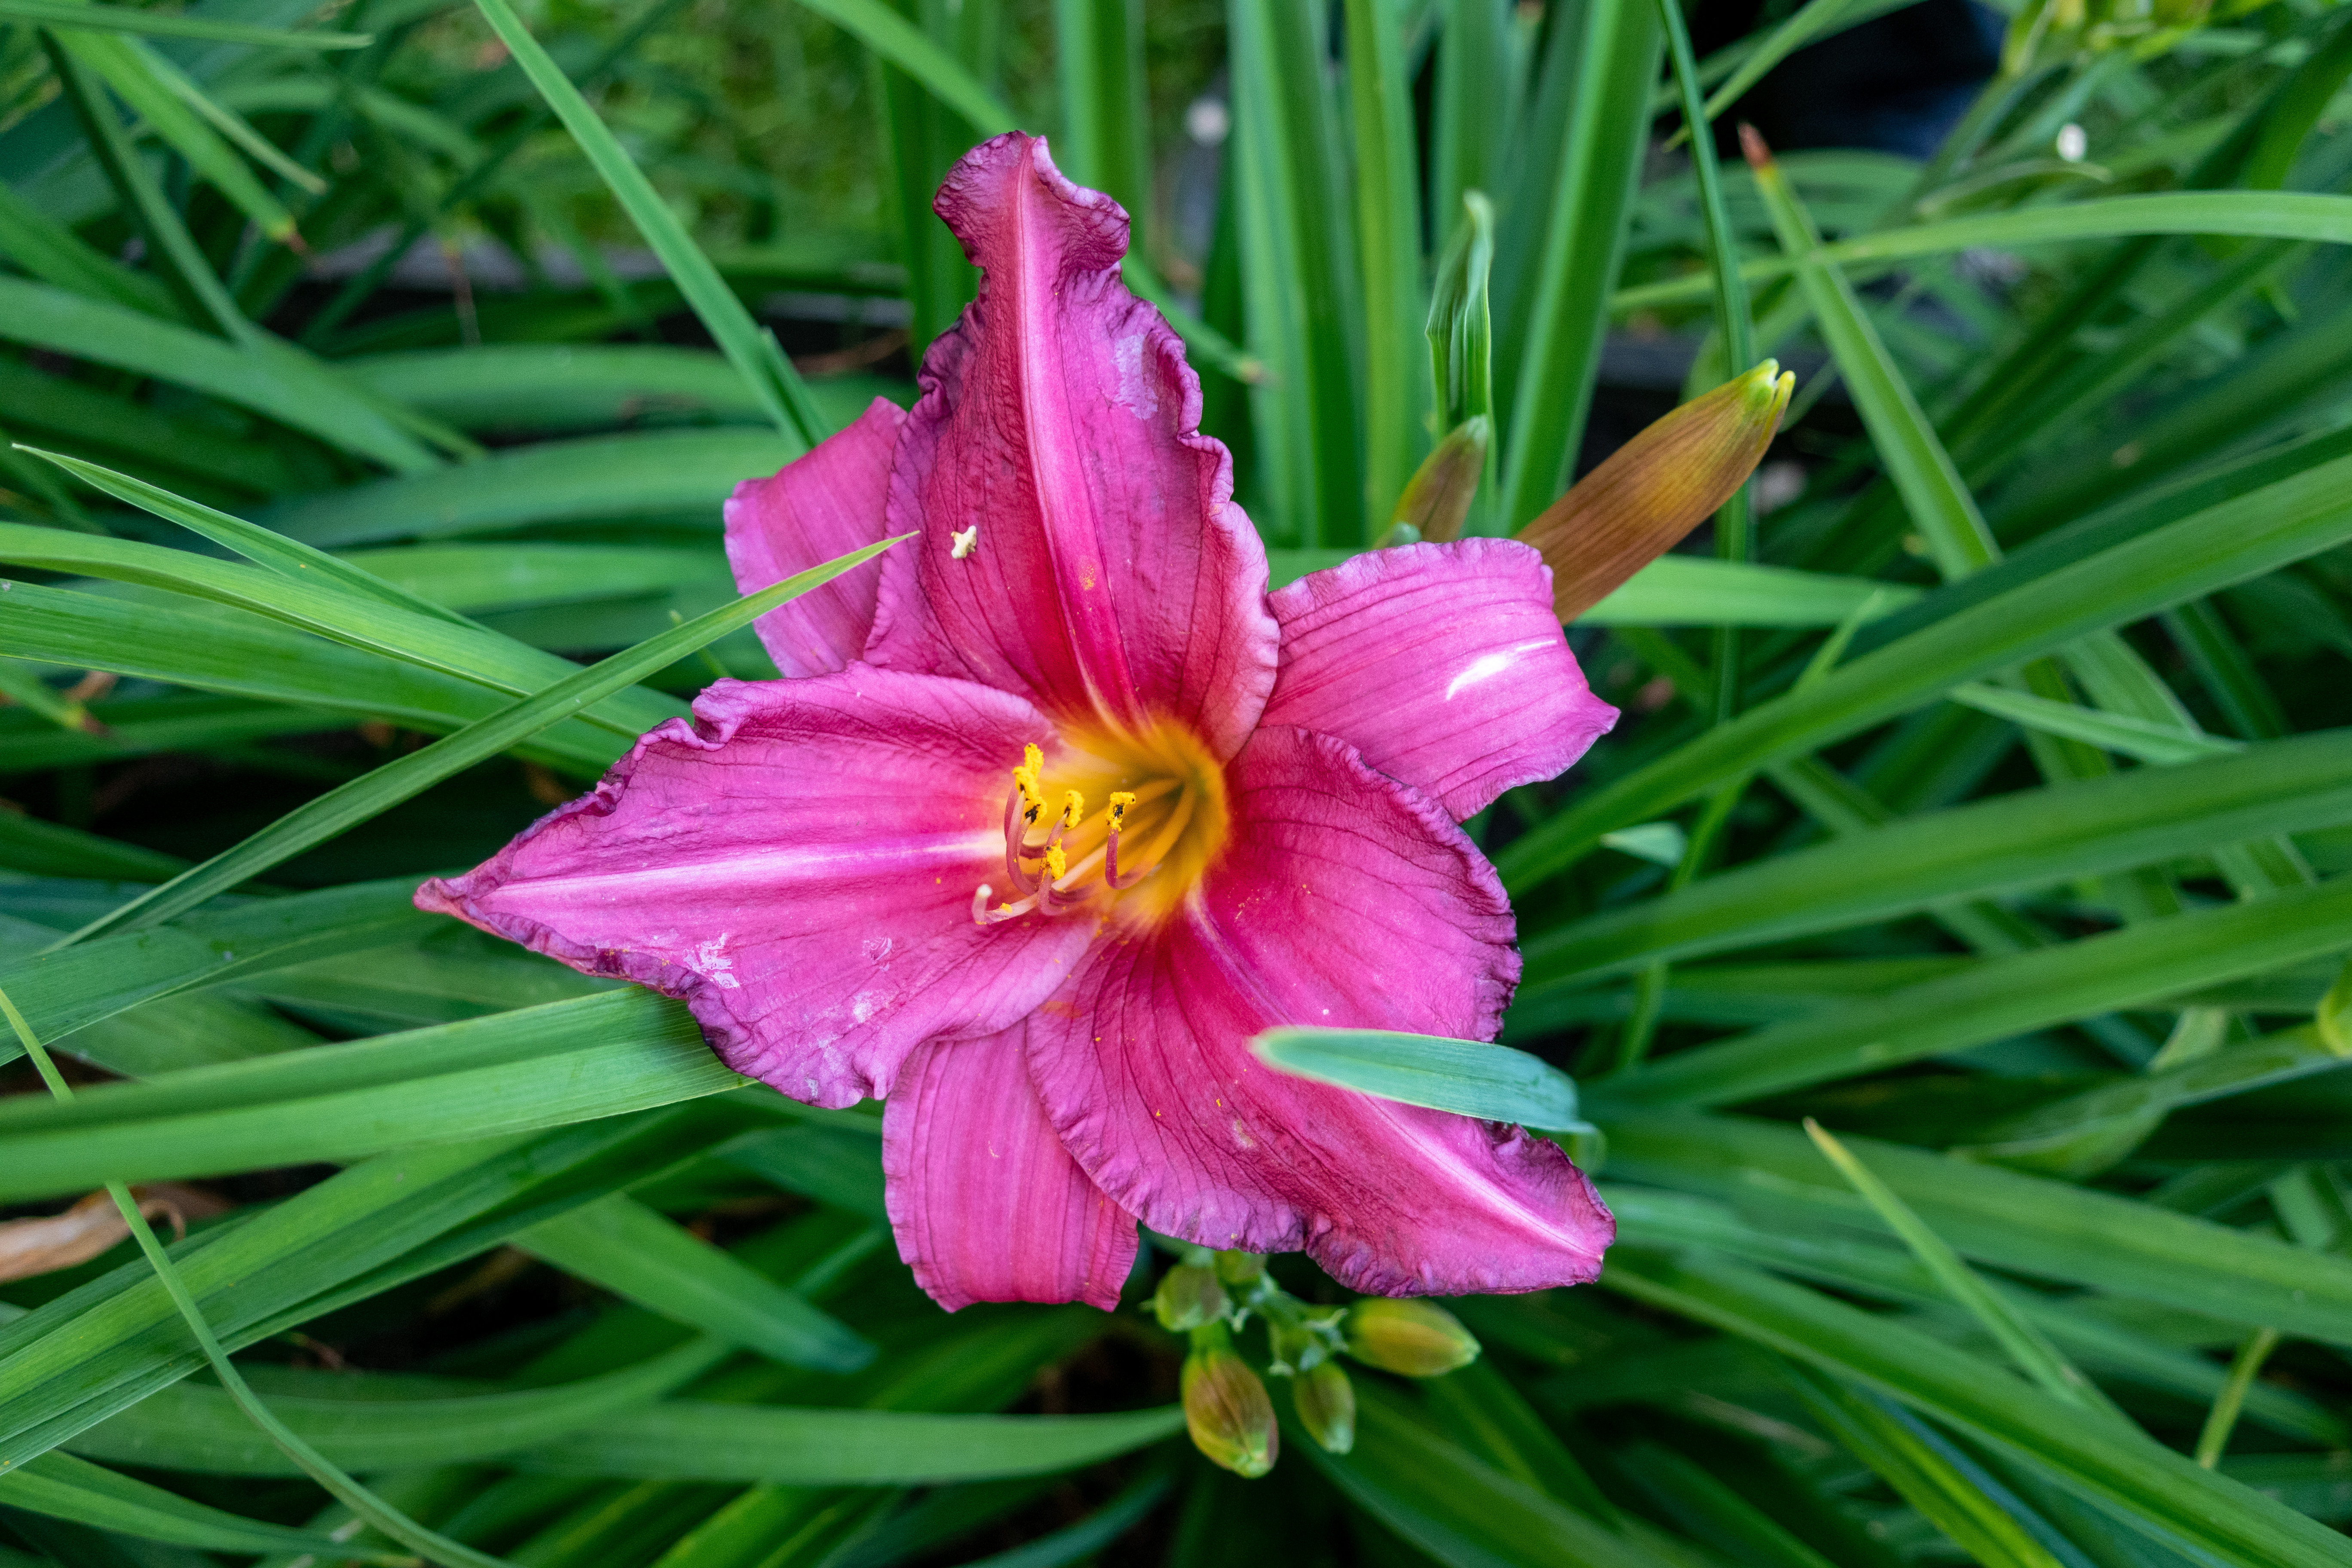
flowers, petals, nature, colorful, flower, flower garden, smell, living, happiness, summer, bloom, plants, garden, village, rural area, grass, plant, petal, magenta, flowering plant, terrestrial plant, botany, grass family, spring, vascular plant, meadow, wildflower, herbaceous plant, perennial plant, four o clock family, monocotyledon, iris, malvales, Pedicel